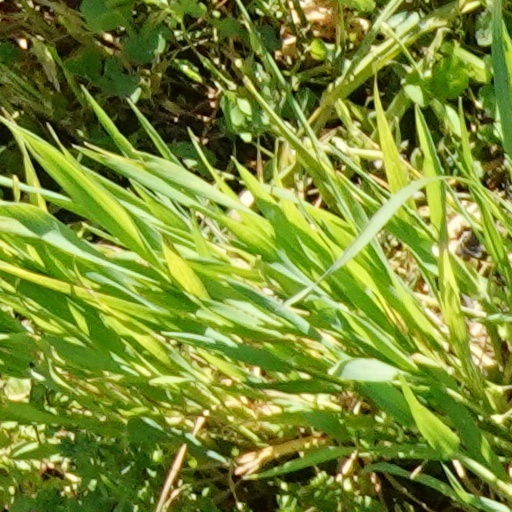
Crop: wheat